Thomas Morton (colonist)

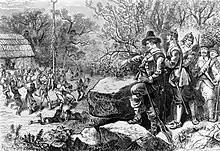
Maypole at Merrymount

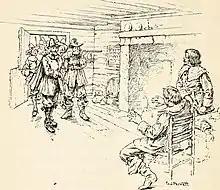
Arrest of Thomas Morton

Morton's religious beliefs were criticized by the Puritans of nearby Plymouth Colony as little more than a thinly disguised form of heathenism. The leaders of Plymouth charged him with having sexual relations with local Indian women and drunken orgies in honor of Bacchus and Aphrodite